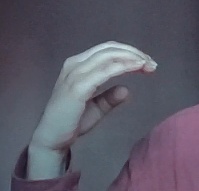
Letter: jeem